The Witches of Adamas

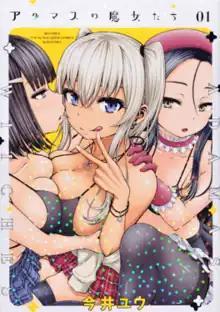
First volume cover

is a Japanese manga series written and illustrated by Yu Imai. It was serialized in Kodansha's manga magazine "Monthly Young Magazine" from July 2018 to November 2021, and later transferred to "Yanmaga Web" continuing from December 2021 to July 2023. Its chapters were collected in eleven volumes.